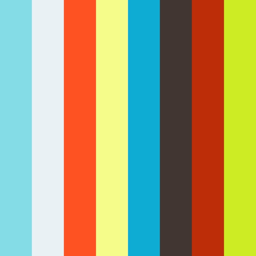
waiting on a cowboy - live music